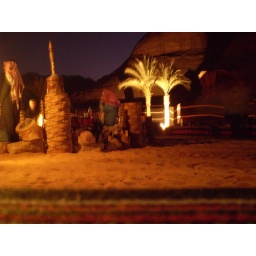
The fire at supper time with the sand in the forground and the palm trees and mountains behind